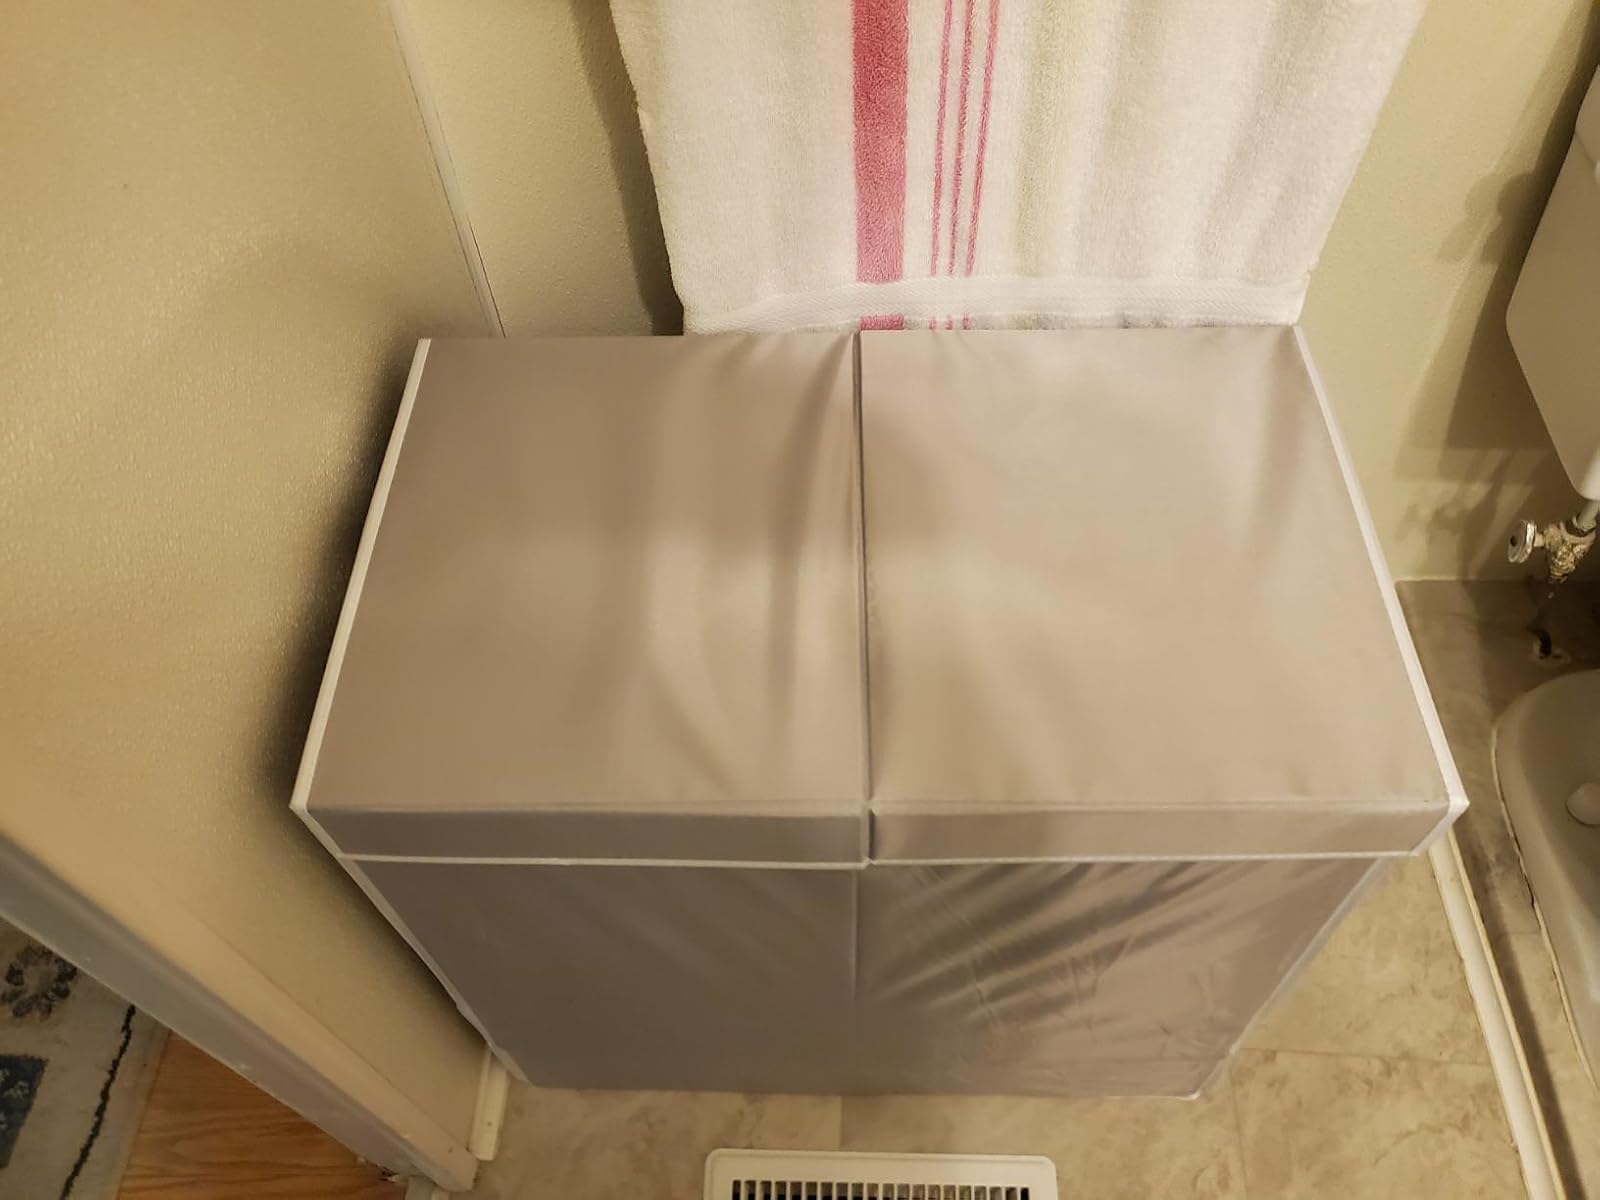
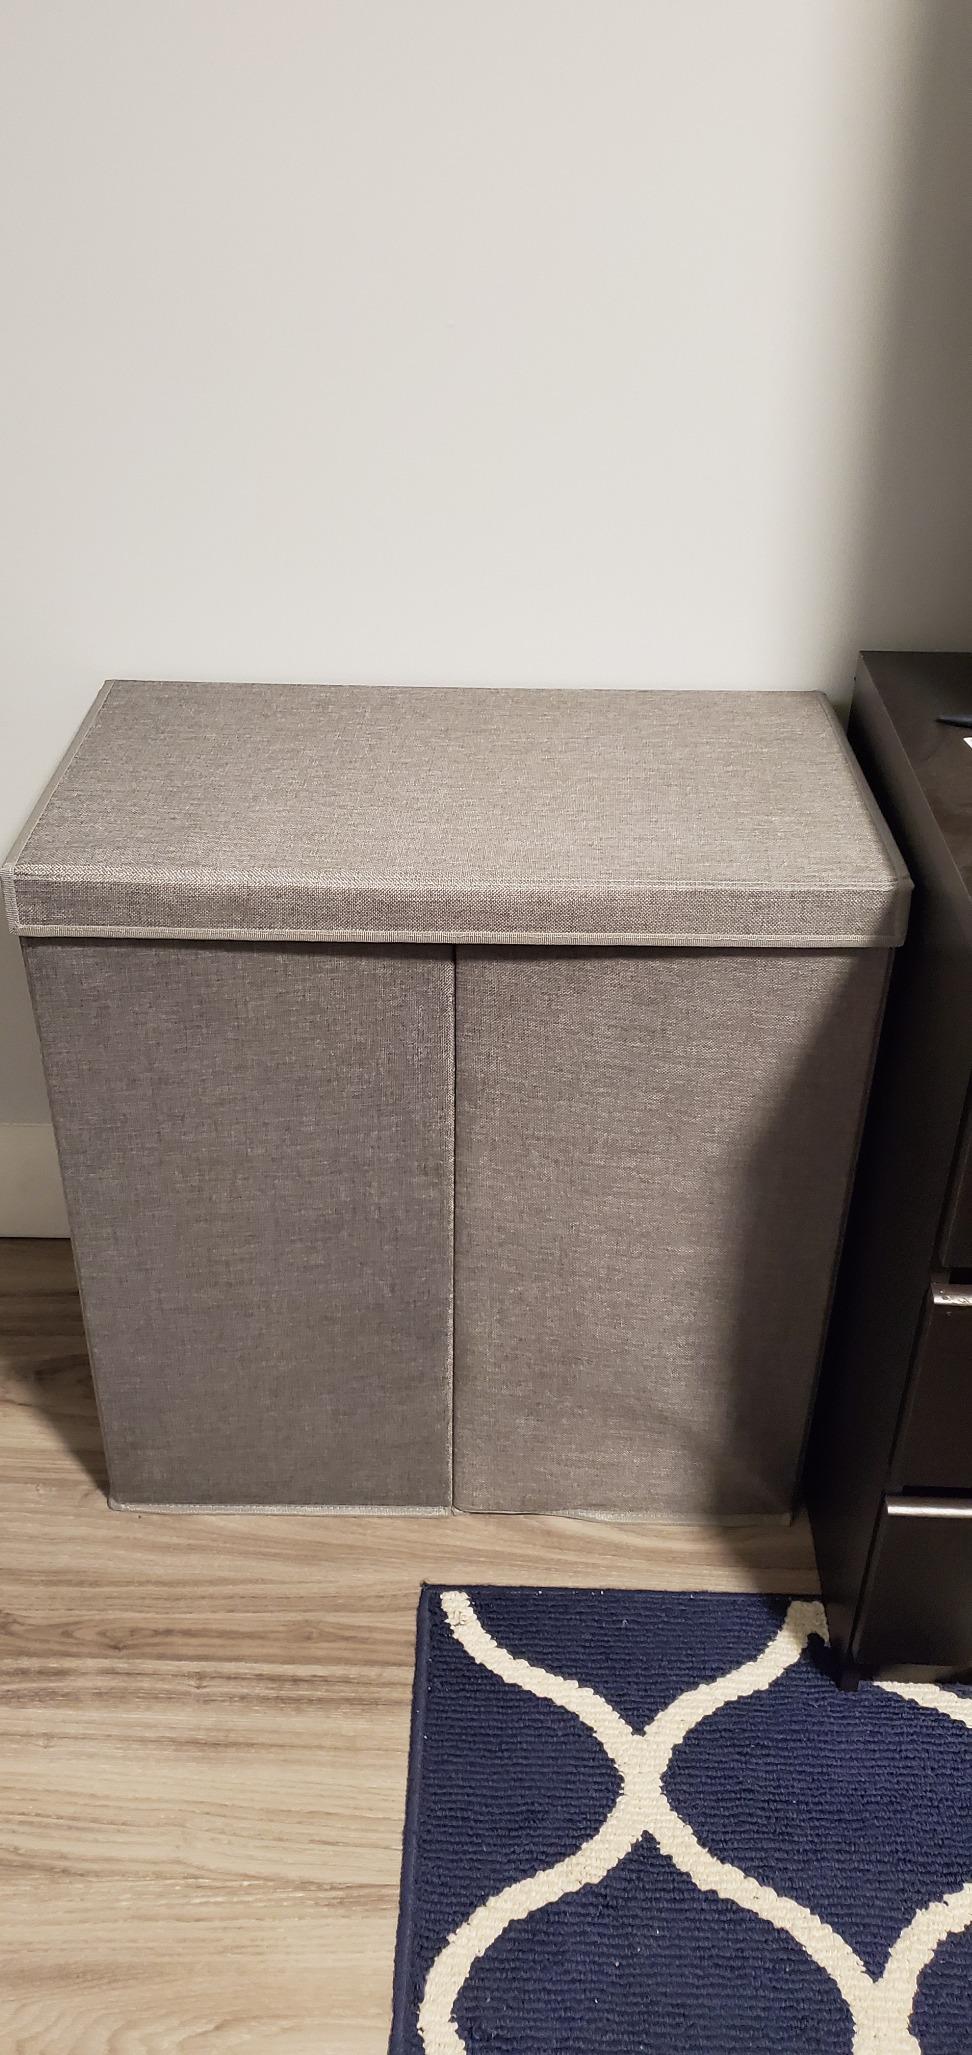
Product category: items_hamper
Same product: no